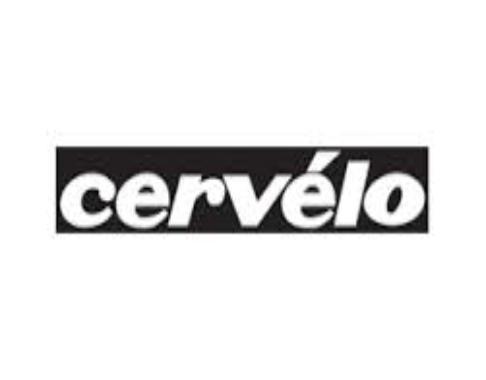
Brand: cervelo
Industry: Transportation